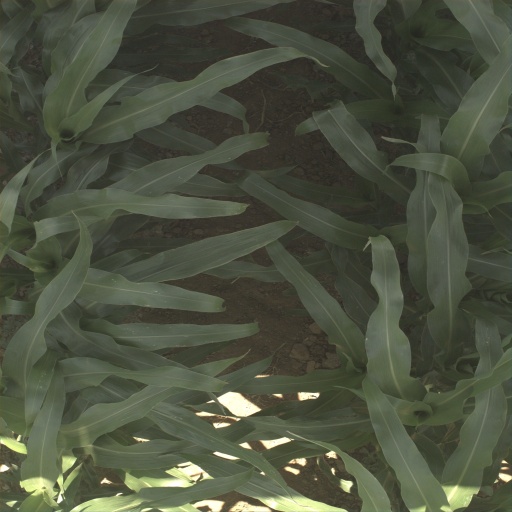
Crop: sorghum